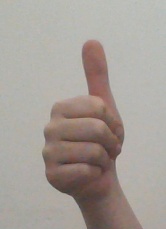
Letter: aleff